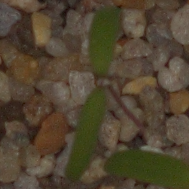
Label: fat_hen